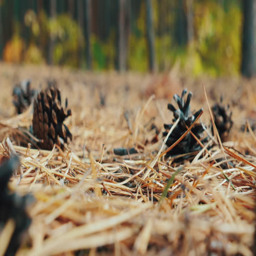
slow motion : falling pine cone on fir branches in the forest